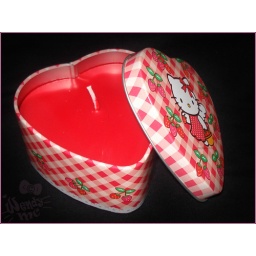
hello kitty candle in tin